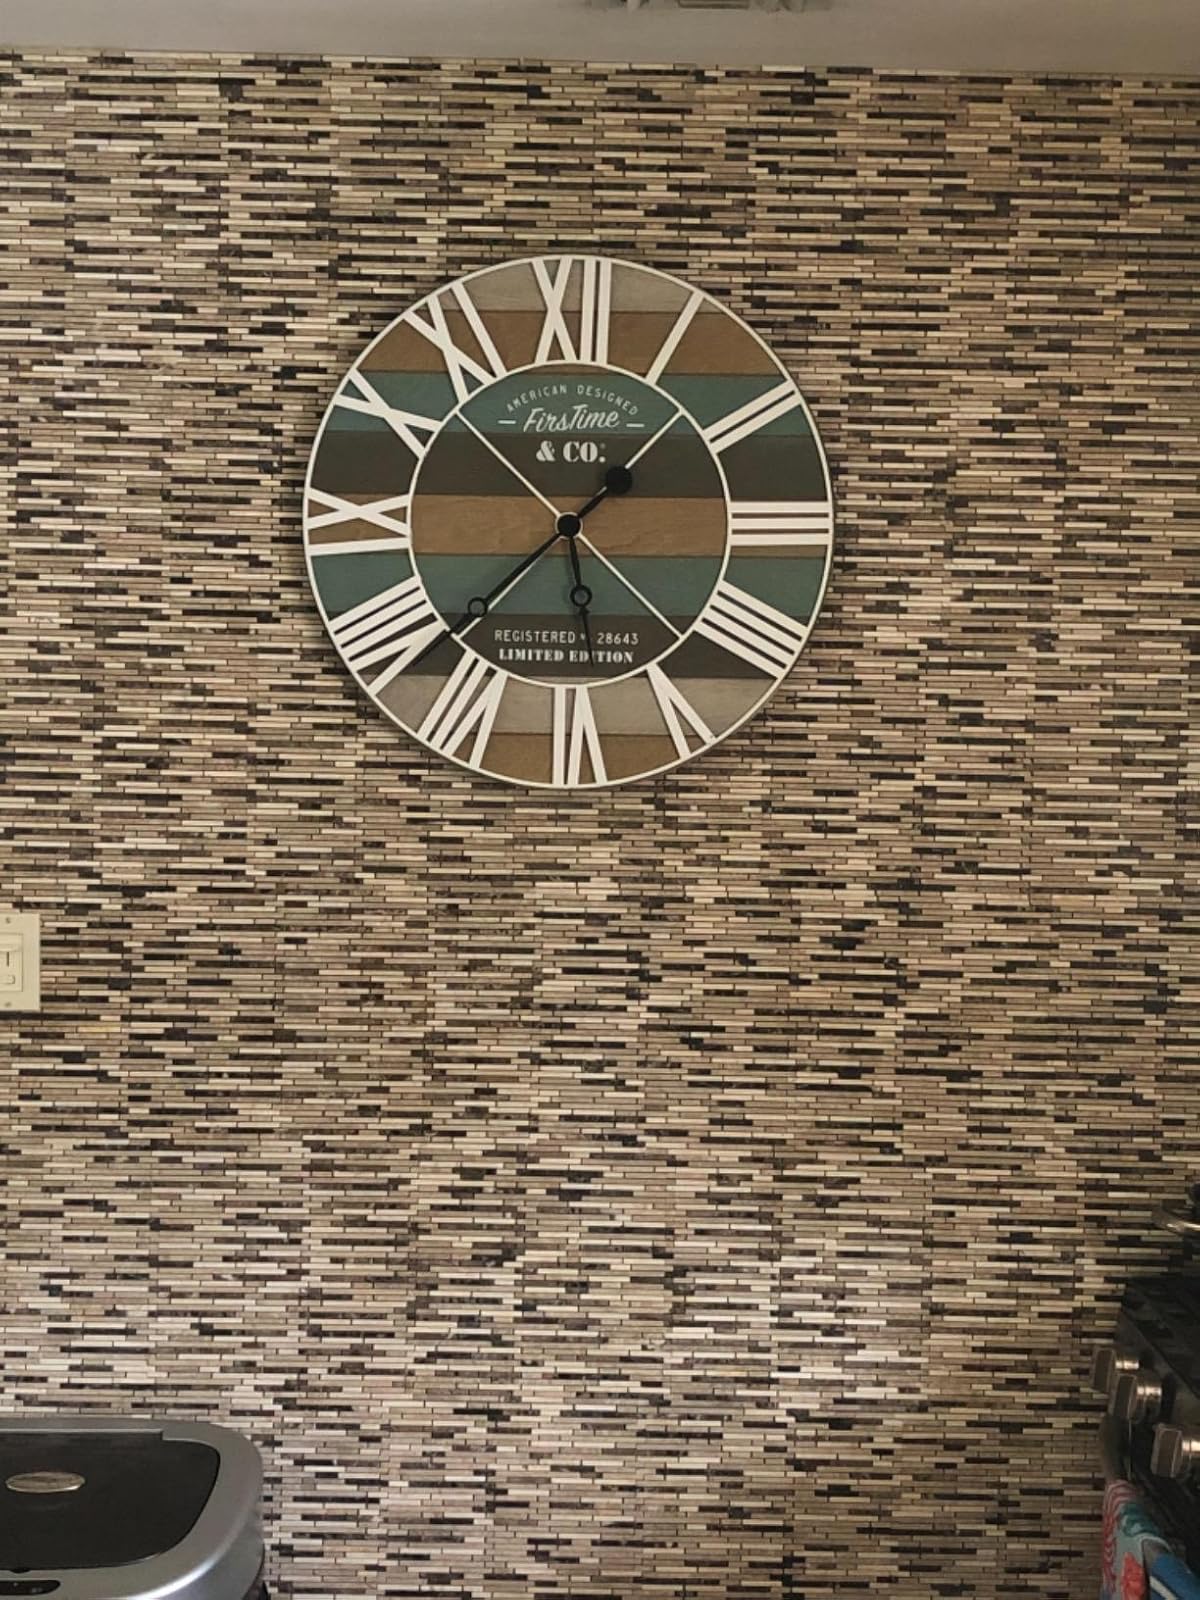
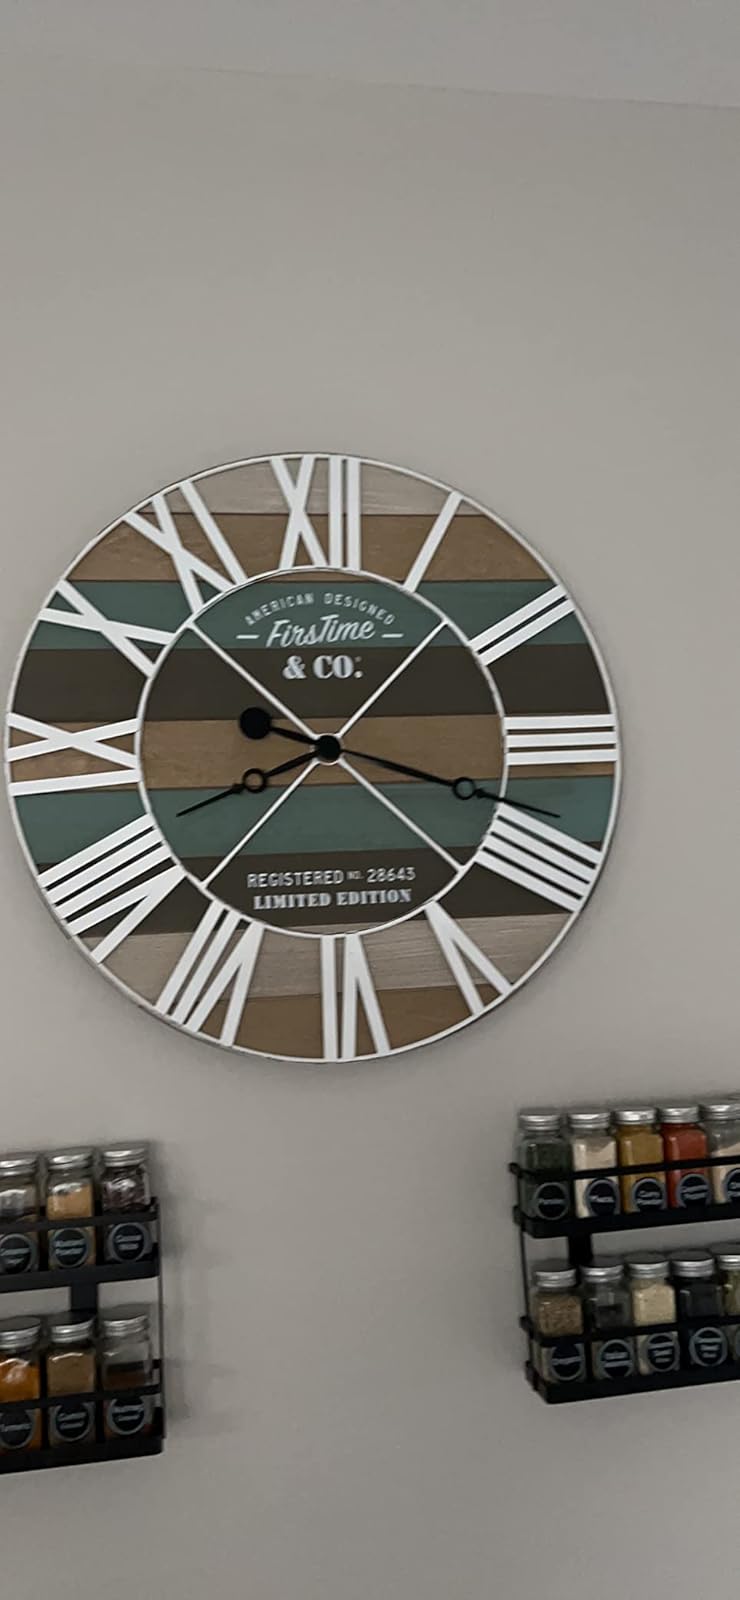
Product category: clock
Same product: yes